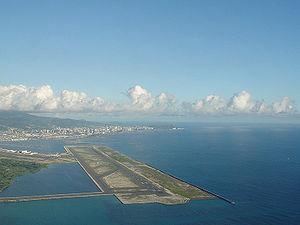
L'aéroport international d'Honolulu est le principal aéroport de la ville et du comté d'Honolulu et de l'État d'Hawaï. Il est situé 5 km au nord-ouest du quartier d'affaires de la ville. C'est le vingt-sixième aéroport nord-américain en termes de trafic passagers avec plus de 18,8 millions de passagers qui y ont transité en 2008.